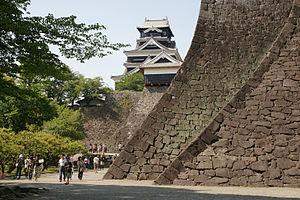
Les 100 paysages de l'ère Heisei sont une sélection de paysages du Japon effectuée par le journal japonais Yomiuri shinbun en 2009.
Le château de Kumamoto est un château en hauteur situé à Kumamoto dans la préfecture du même nom au Japon. C'était un grand château extrêmement bien fortifié. Le tenshu a été partiellement rénové en 1960 mais les plus anciennes poutres de bois ont été laissées sur place. Il est considéré comme un des trois plus beaux châteaux du Japon, avec le château de Himeji et le château de Matsumoto. Treize structures de l'ensemble du château ont été désignées « biens culturels importants ».